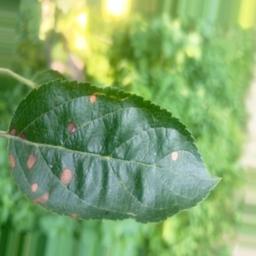
Label: Alternaria